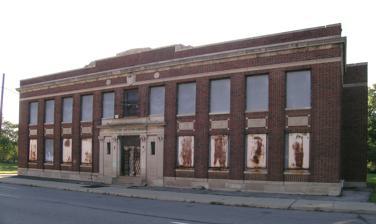
Building: Frederic M. Sibley Lumber Company Office Building
Country: United States of America
Year built: 1917
United States historic place Frederic M. Sibley Lumber Company Office Building U.S. National Register of Historic Places Michigan State Historic Site Location 6460 Kercheval Avenue Detroit , Michigan Coordinates 42°21′11″N 83°0′49″W / 42.35306°N 83.01361°W / 42.35306; -83.01361 Area less than one acre Built 1917 Architect Baxter, O'Dell & Halprin Architectural style Classical Revival NRHP reference No. 91000329 Significant dates Added to NRHP April 4, 1991 Designated MSHS April 20, 1989 The Frederic M. Sibley Lumber Company Office Building is an office building located at 6460 Kercheval Avenue in Detroit , Michigan . It was designated a Michigan State Historic Site in 1989 and listed on the National Register of Historic Places in 1991. The building is known for being the beginning of a major trailer manufacturing company. Frederic M. Sibley Frederic M. Sibley was born in Detroit in late October, 1883. As an adult, he joined his father's lumber company and acted as treasurer until his father's death in 1912, after which he assumed the presidency of the firm. In 1922, the Sibley Lumber Company employed 400 people and was the second largest lumber firm in Detroit. Sibley married Mabel Bessenger in August 1910. They had five children: Josephine, Frederic Jr., Dorothy, Suzanne, and Joy. Sibley is also known for his cooperation with August Fruehauf in developing the first semi-trailers to haul lumber. Sibley, approached August Fruehauf, his blacksmith about modifying a wagon to transport an 18' boat.  Sibley wanted to use his Model-T roadster rather than a slow moving horse and wagon.  August Fruehauf and his partner, Otto Neumann took several days to devise a solution.  They removed the back seat of the Model-T to support the front end of the wagon and fashioned a 5th wheel coupling to attach the wagon to the back of the automobile. August called it a semi-trailer.  Sibley was impressed with the solution and ordered additional semi-trailers for his lumber company.  Henry Ford canceled the warrantee on the modified Model T's.  August Fruehauf turned this invention into a goldmine. The Fruehauf Corporation manufactured these trailers for many years afterward. Description The Frederic M. Sibley Lumber Company Office Building was constructed in a Neo-Classical style in 1925. The two-story building is red brick, trimmed with limestone, and the legend "F. M. Sibley Lumber Co." is carved in the limestone lintel above the entrance. The façade is divided into eleven bays, each separated by a brick pillar. Rectangular transoms within each bay separate the two stories. Four limestone pilasters with Corinthian capitals surround the entrance, flanked by two vertical recessed lights. References